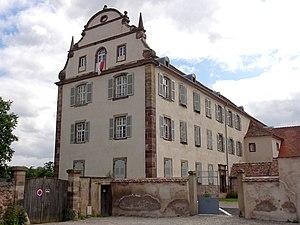
L'abbaye d'Altorf était un monastère qui fut occupé par les bénédictins de 974 à 1790. Fondé en 974 par le comte d'Eguisheim. Pillée à plusieurs reprises depuis la guerre des paysans jusqu'à la fin de la guerre de Trente Ans. En 1606, l'affiliation à la Congrégation de Bursfelde est ratifiée. Incorporée en 1624 à la congrégation bénédictine de Strasbourg. Elle a été supprimée par la Révolution française de 1789.